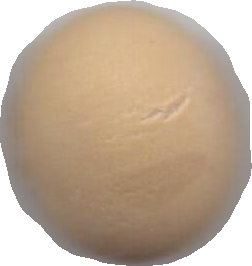
Variety: Grobogan